Answer in natural language. Considering the relative positions, where is Doorway (highlighted by a blue box) with respect to glass metal tv stand (highlighted by a red box)? Choose between the following options: above or below
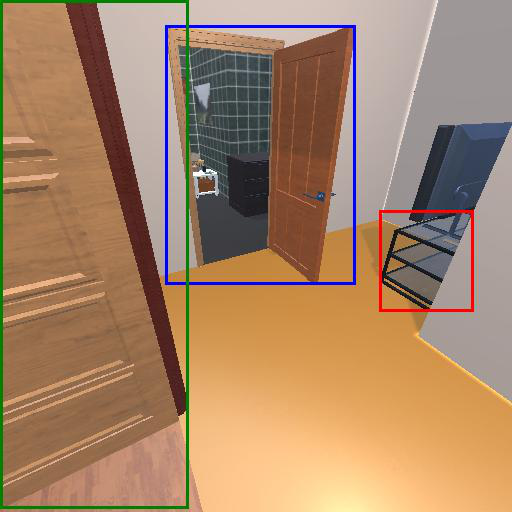
<answer>above</answer>